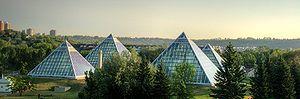
Le Muttart Conservatory est un jardin botanique situé à Edmonton au Canada. Il est l'un des monuments les plus connus de la ville avec quatre pyramides de verre caractéristiques, des jardins publics et des serres.